Gas Works Park

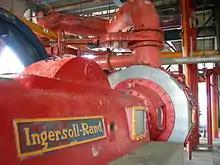
Inside the play barn, 2007

The buildings date back to the original coal-gas facility (ca 1910) and were constructed of wood. The pump house (also known as the exhauster house) is about and the boiler house is about . The wood frames of both buildings remain intact and in place on concrete slab foundations.